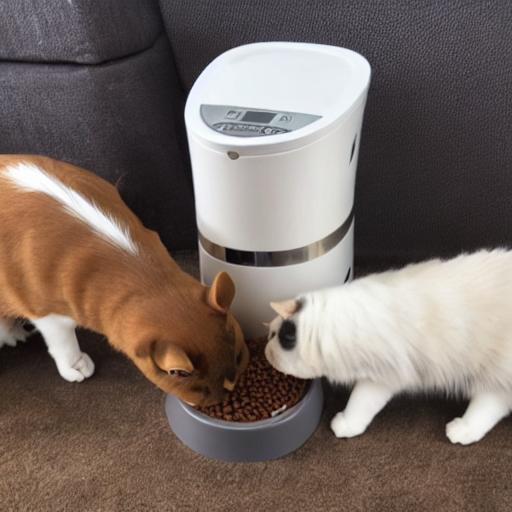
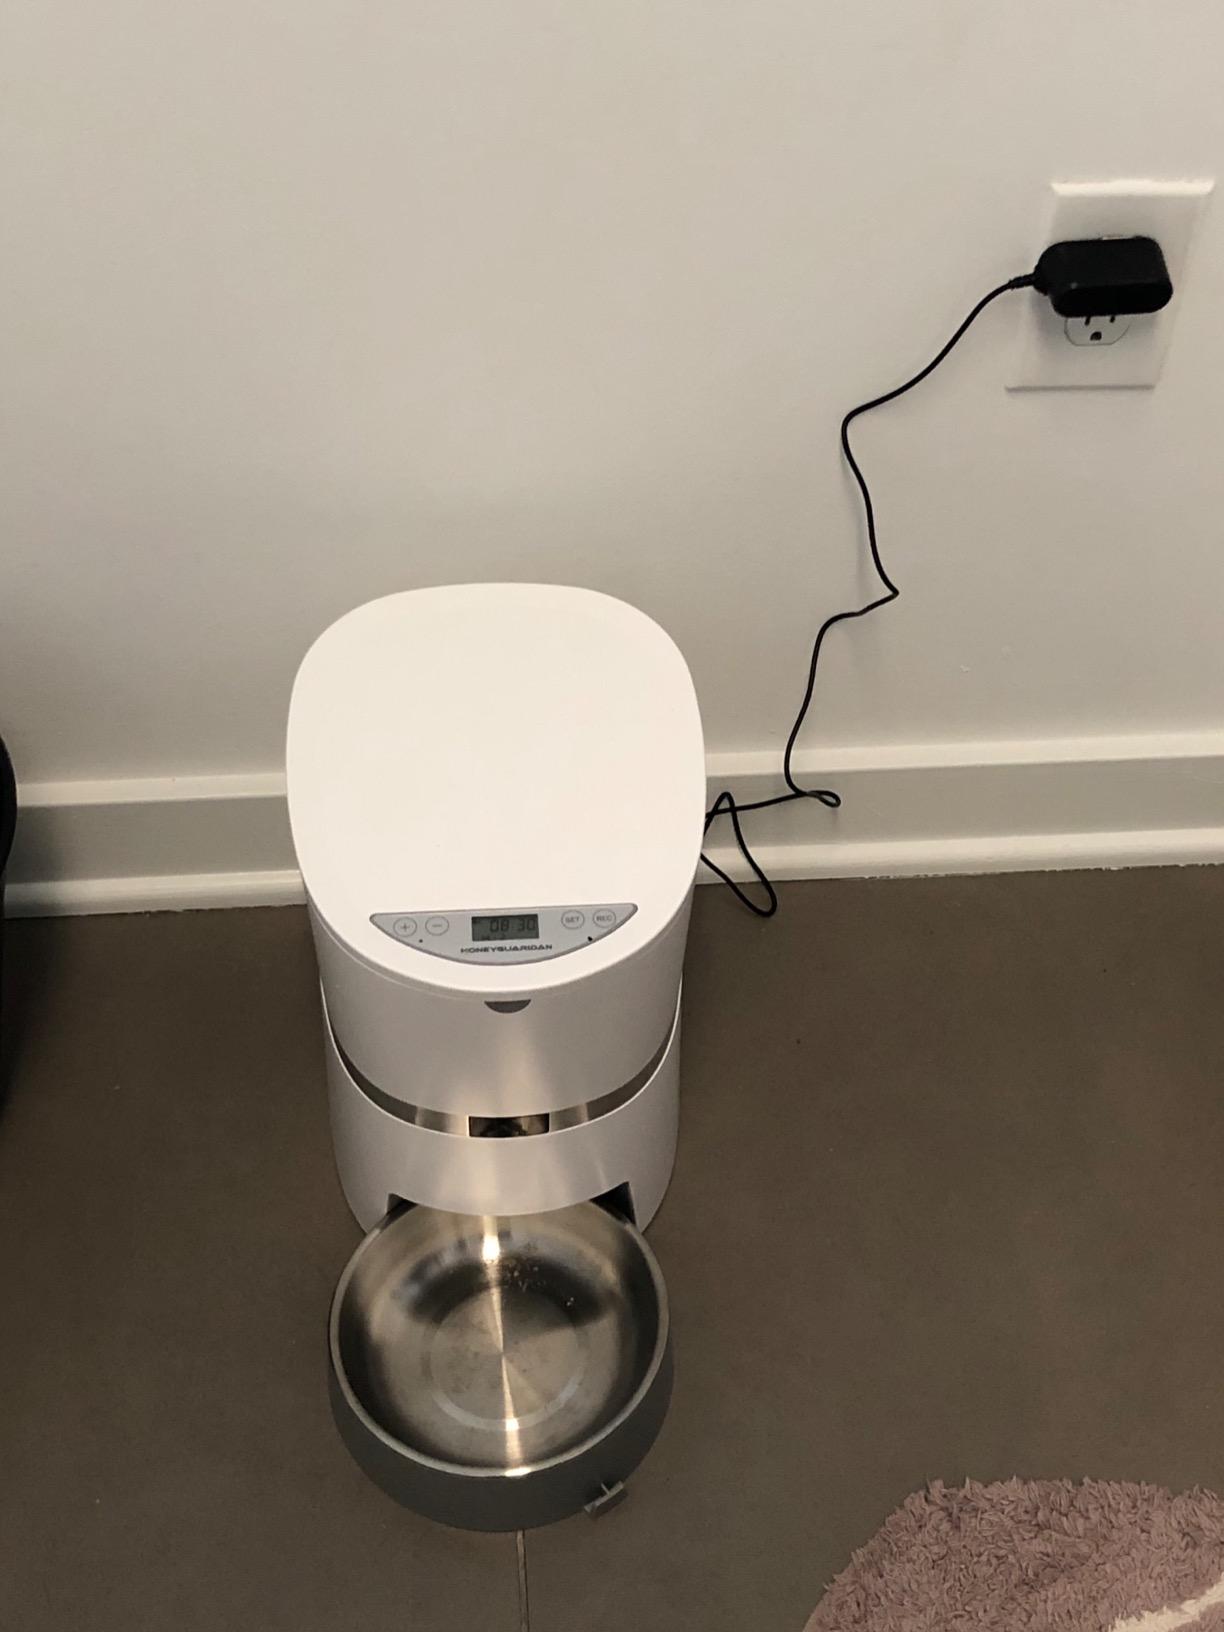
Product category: items_feeder
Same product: no